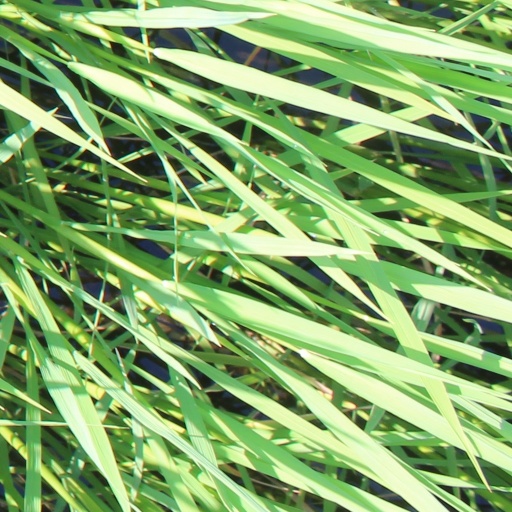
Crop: rice